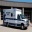
Label: ambulance